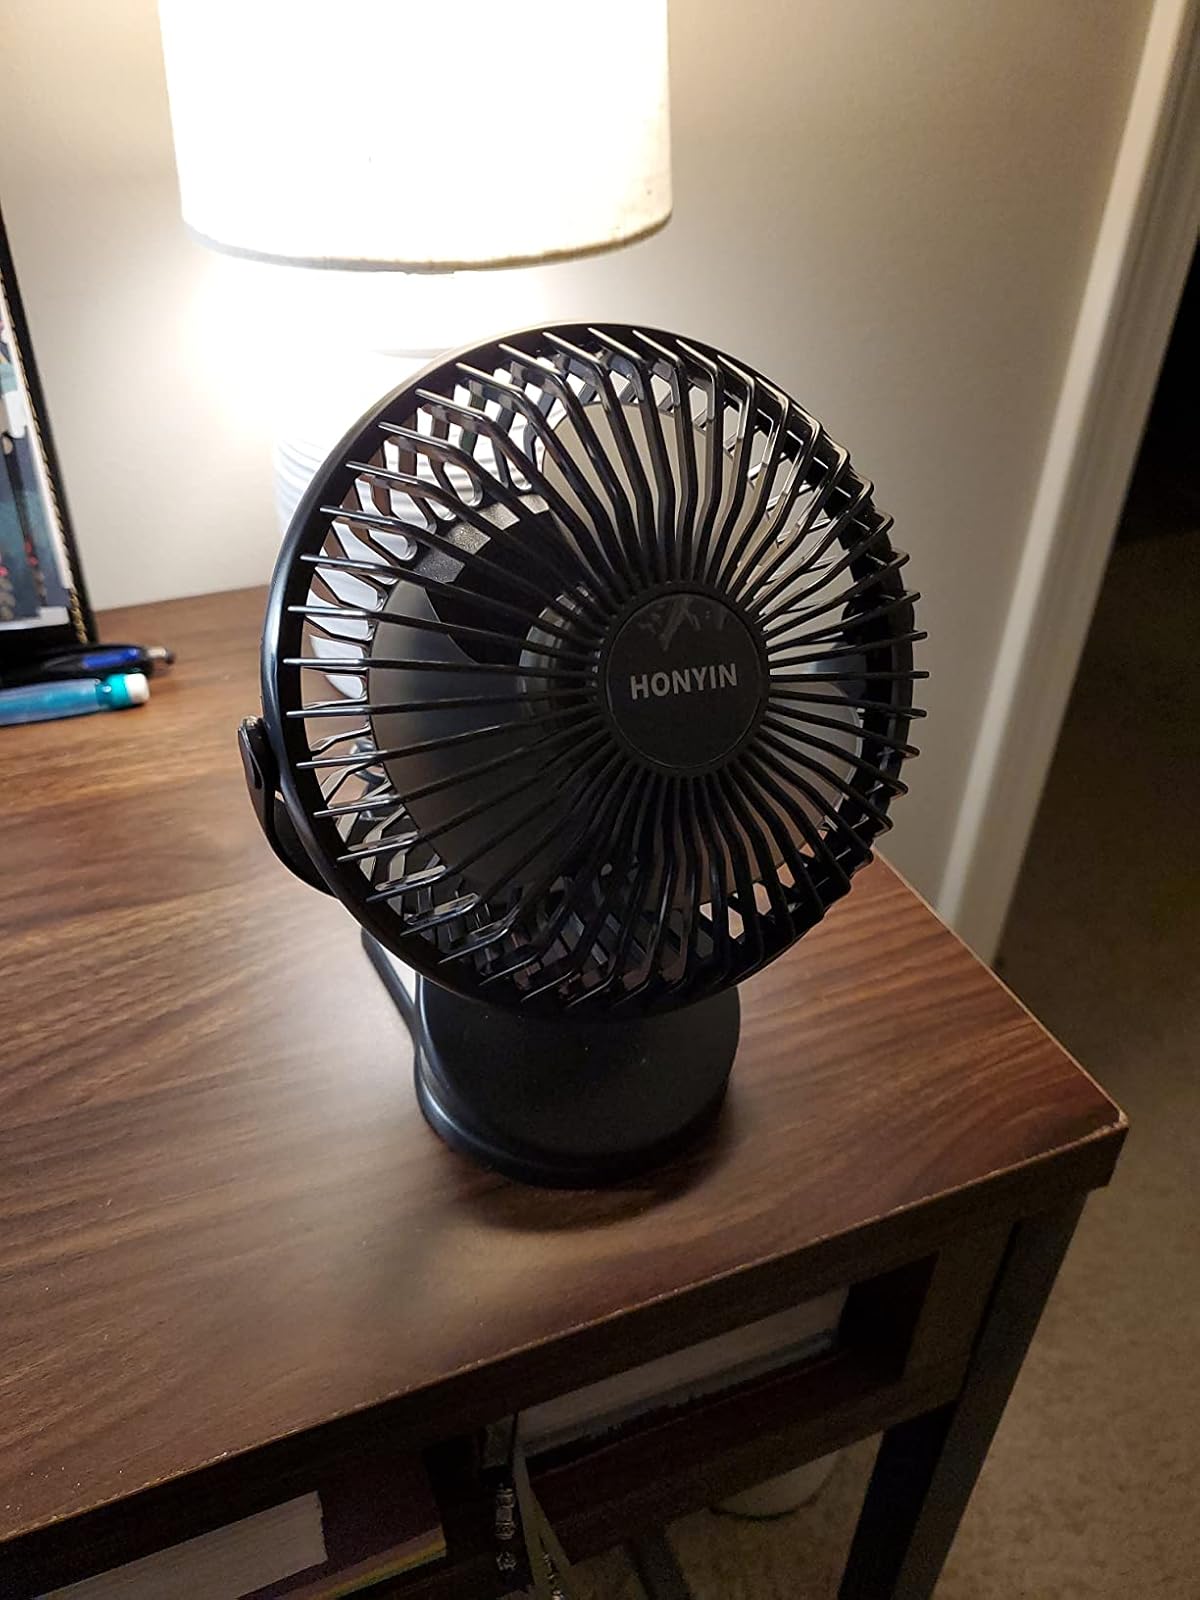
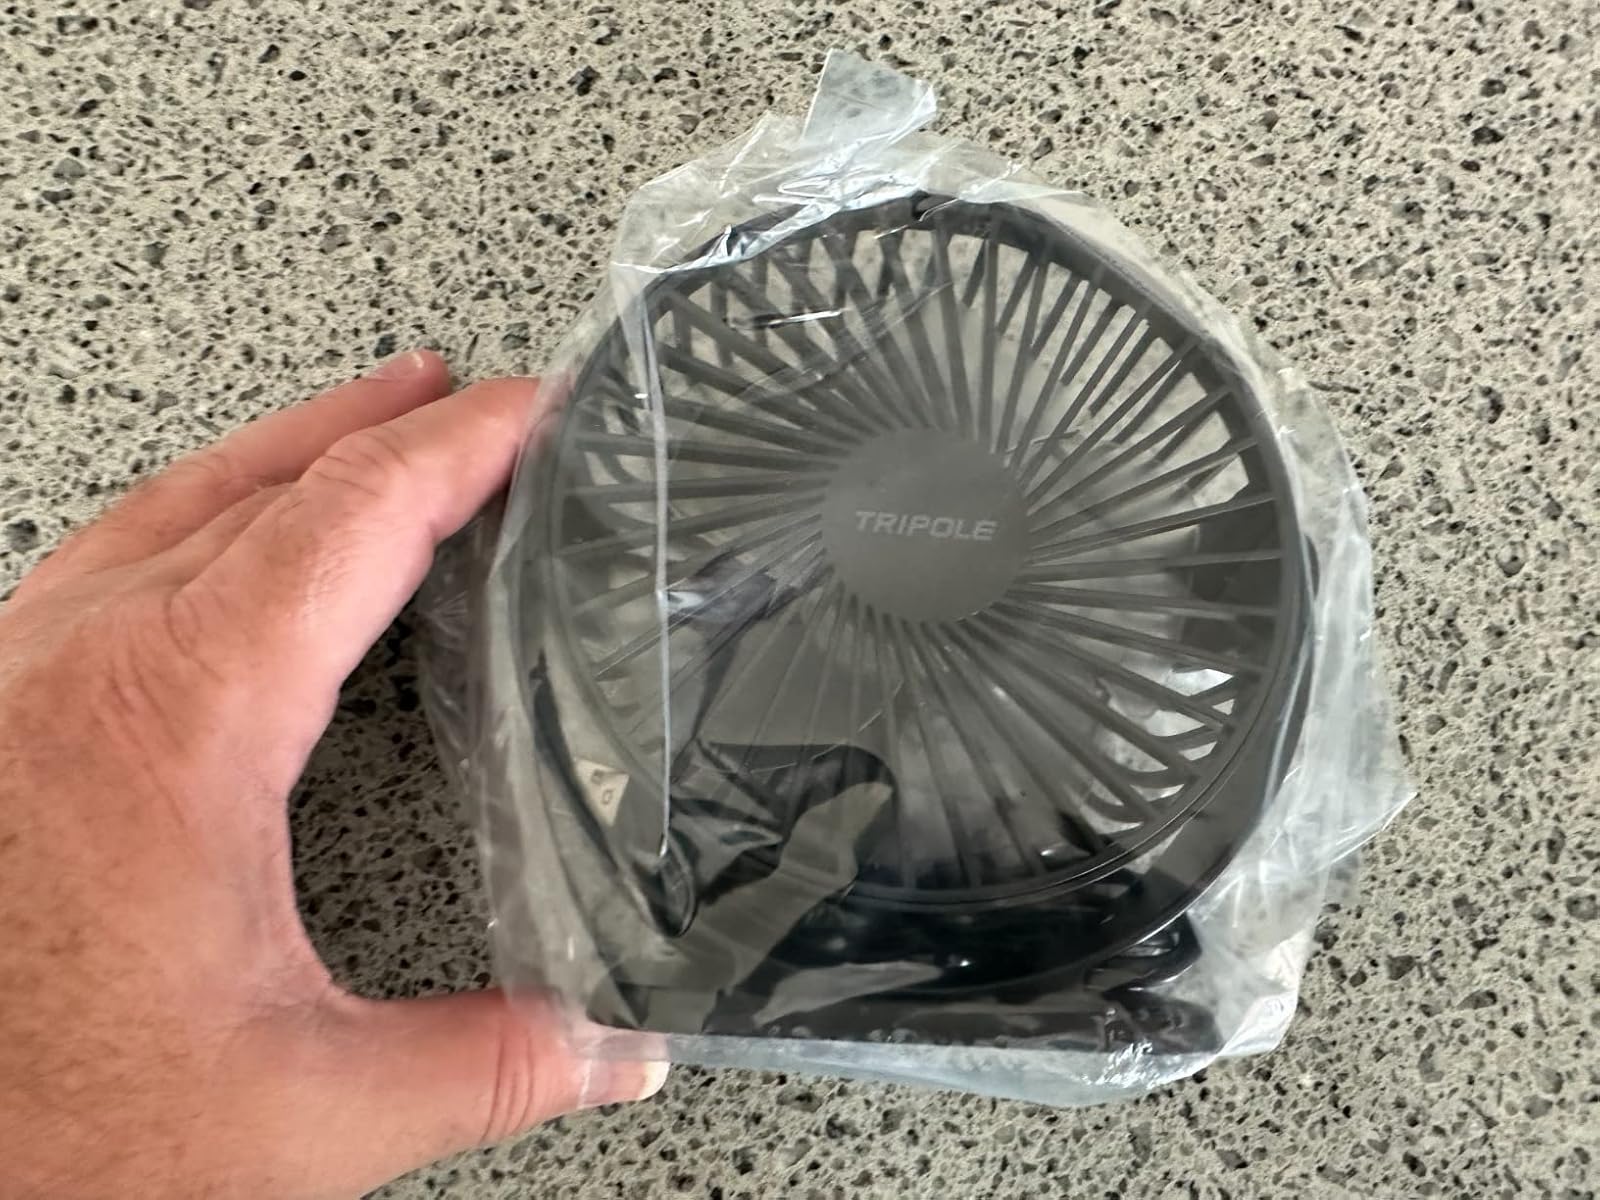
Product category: fan
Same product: no